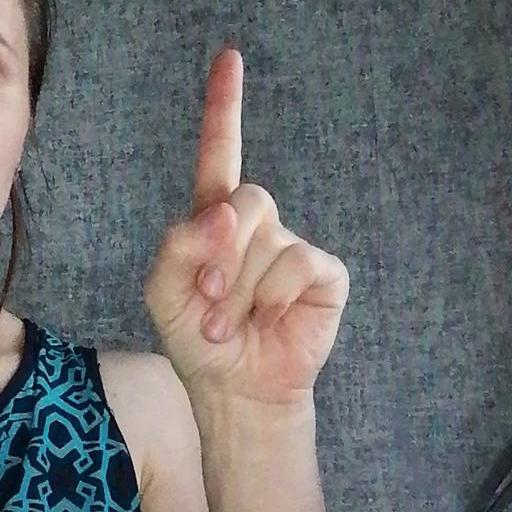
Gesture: one